Charles H. Bigelow House

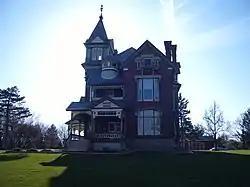
Front of the house

The Charles H. Bigelow House is a historic building in Findlay, Ohio, United States, that was listed on the National Register of Historic Places on March 29, 2006. The home is considered to be a fine example of a Painted Lady, or polychrome Victorian architecture.